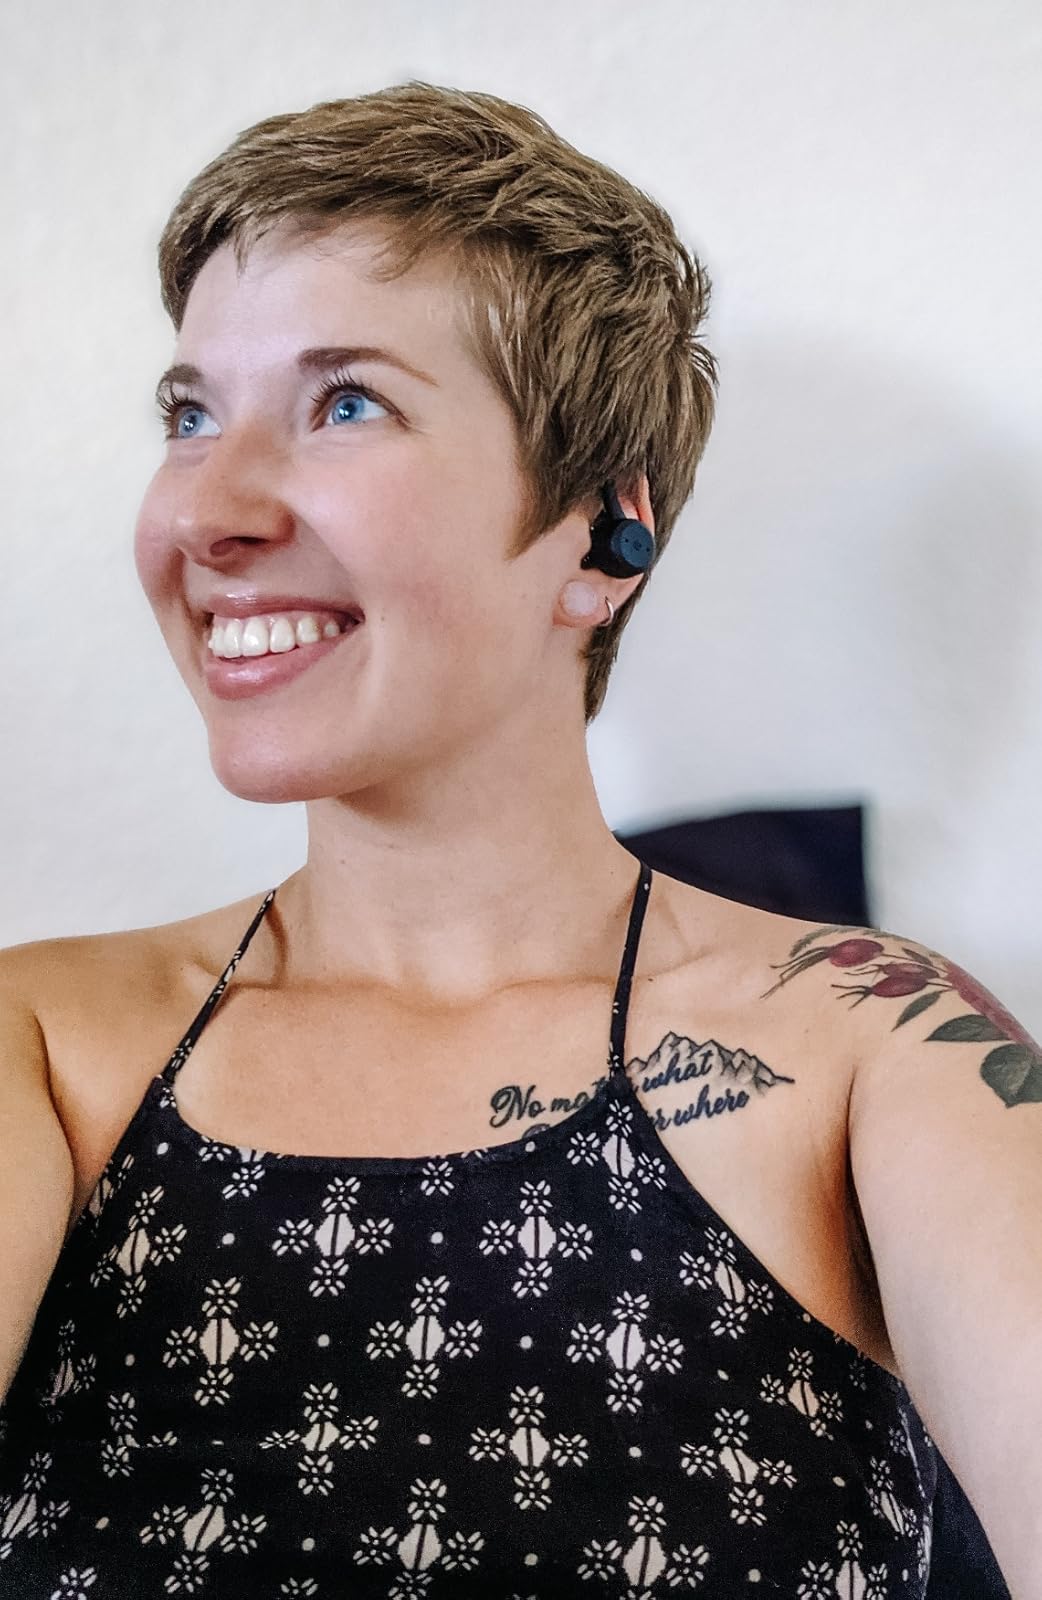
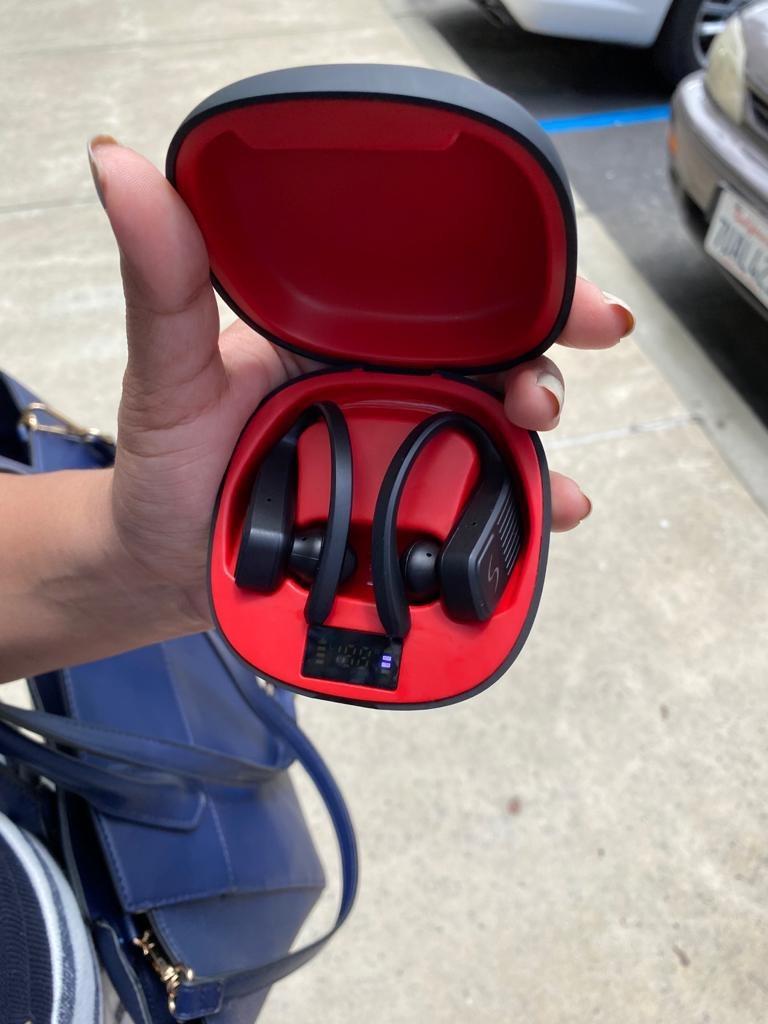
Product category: earbuds
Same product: no